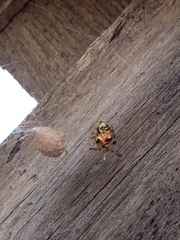
Species: Parasteatoda_tepidariorum